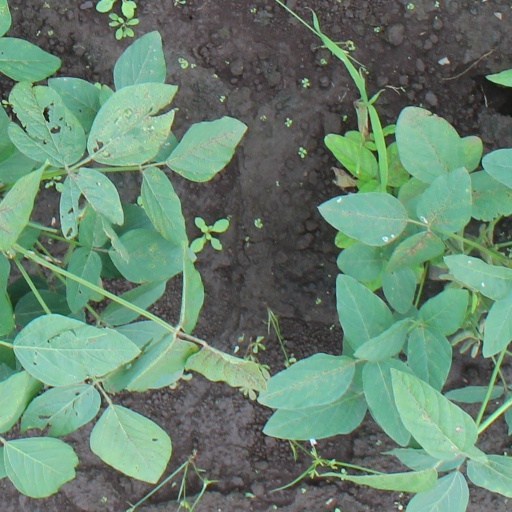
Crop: soybean